Rudolf Egelhofer

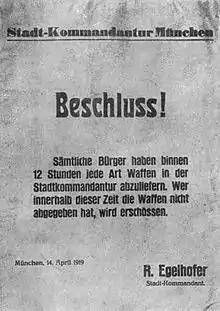
Public order on the issue of arms on 14 April 1919, signed by the city commandant Rudolf Egelhofer; one of the first measures of the new communist leadership of the Council Republic after the foiled Palm Sunday Putsch

Rudolf Egelhofer, in some sources also Eglhofer (13 April 1896 – 3 May 1919) was a German sailor, member of the Communist Party of Germany (KPD) and in April 1919 the City Commandant and "Red Army" commander of the Bavarian Soviet Republic.